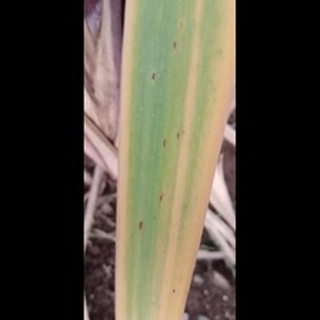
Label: sugarcane_yellow_leaf_disease